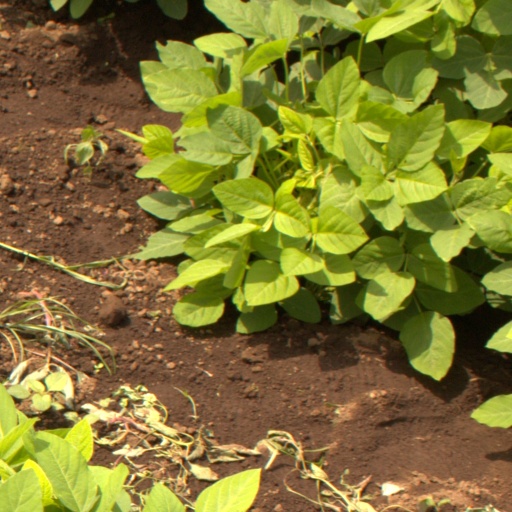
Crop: soybean